Western concert flute family

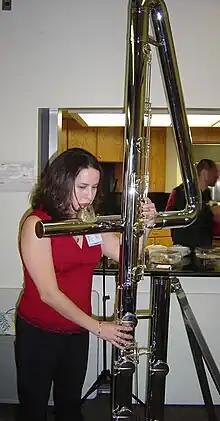

The double contrabass flute (sometimes also called octobass flute) is pitched in the key of C, three octaves below the concert flute (two octaves below the bass flute, and one octave below the contrabass flute). Its lowest note is C, one octave below the cello's lowest C. Despite the tendency of the larger sizes of flute to be quiet, the double contrabass flute has a surprisingly powerful tone, though it benefits from amplification in ensembles.